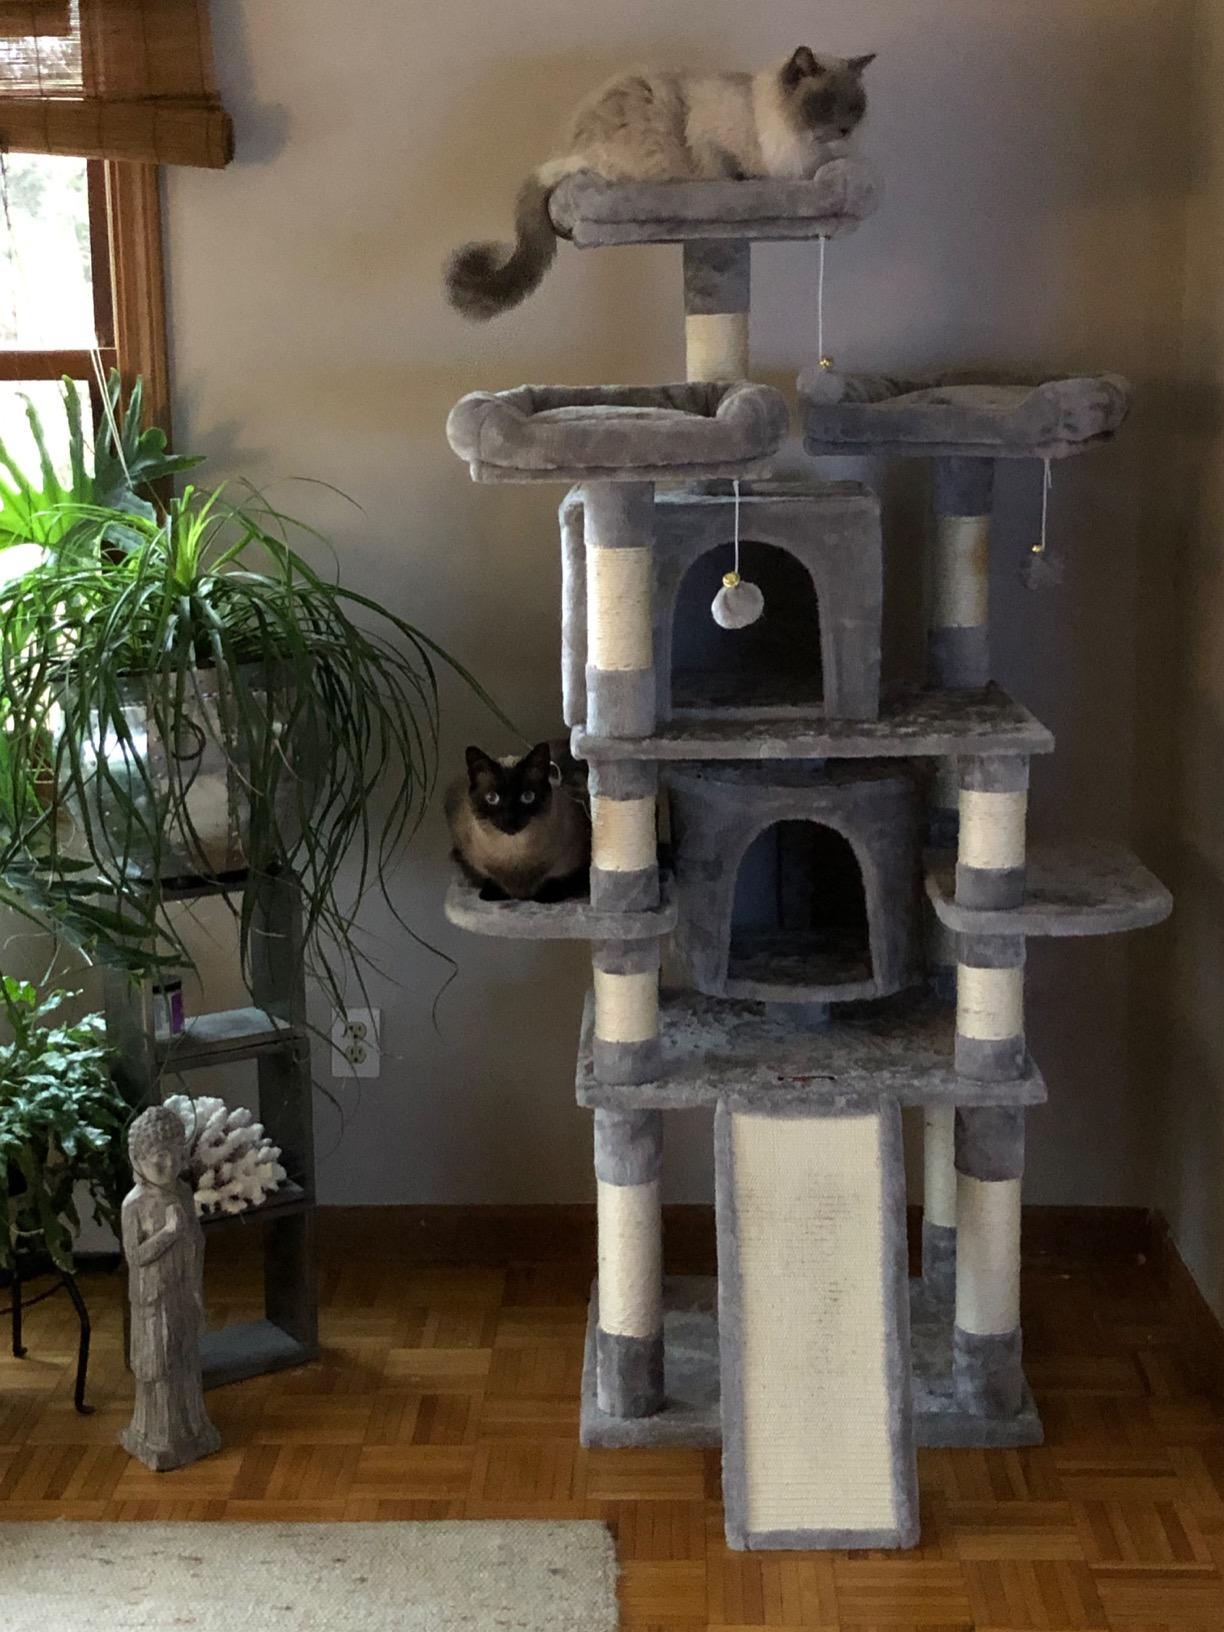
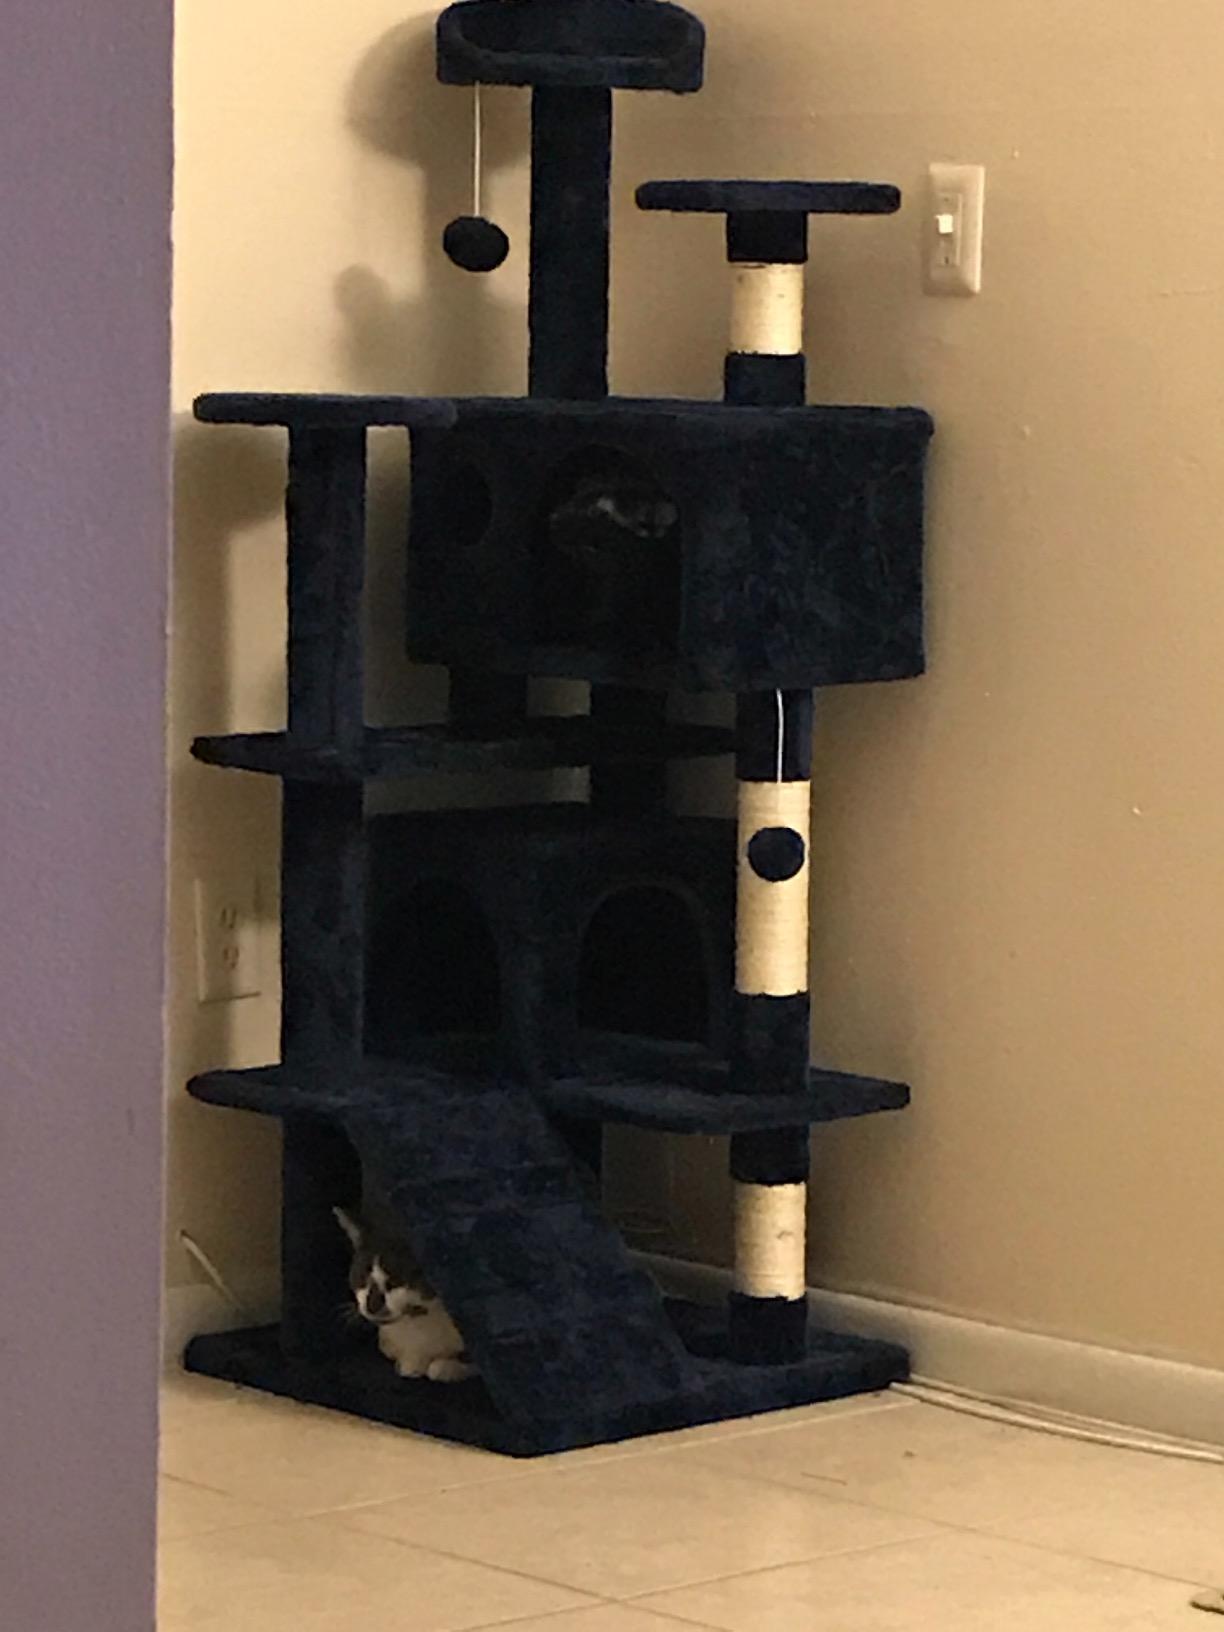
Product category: items_cat tree
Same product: no